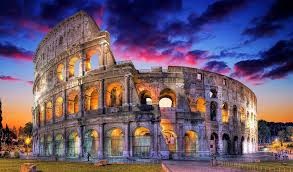
Landmark: Roman Colosseum